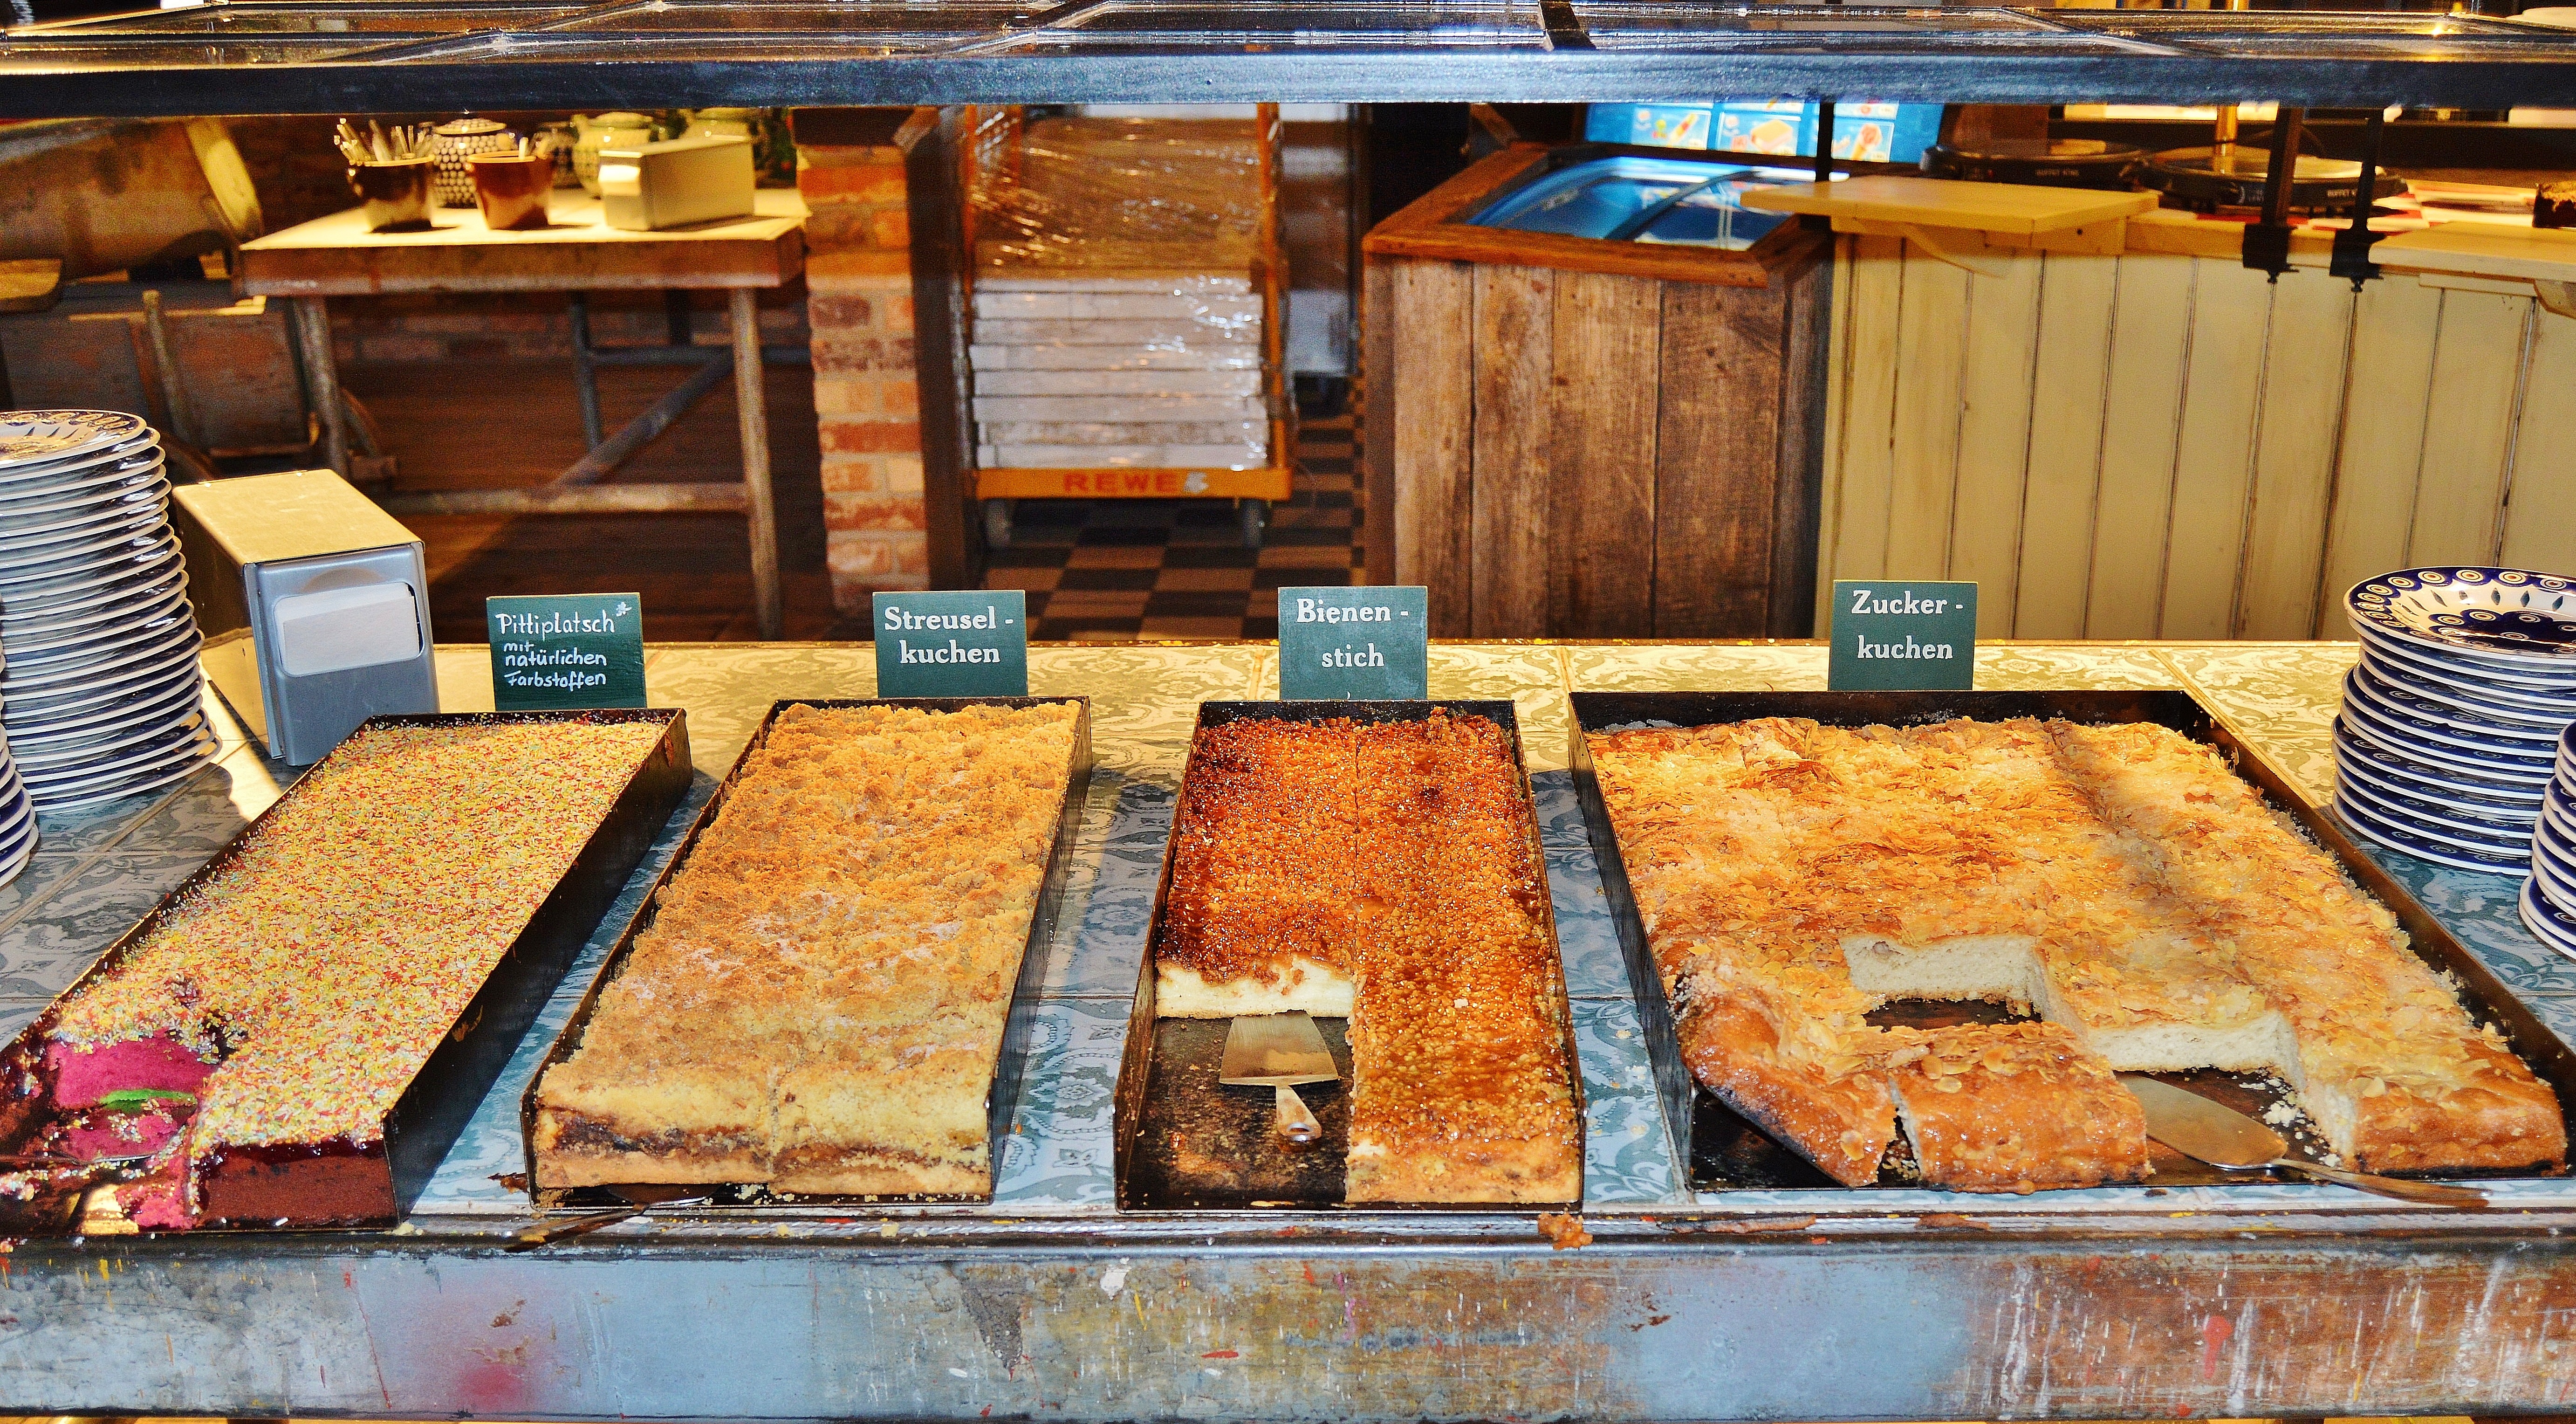
wood, boat, counter, dish, meal, food, vehicle, yacht, delicious, cake, bakery, buffet, nutrition, canteen, frisch